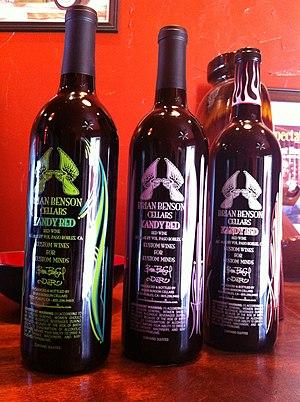
Bouteilles des Brian Benson Cellars
Une région viticole américaine est une zone viticole aux particularités géographiques spécifiques, et dont les limites sont définies par l'Alcohol and Tobacco Tax and Trade Bureau du gouvernement américain. Le TTB définit ces régions à la requête de viticulteurs et d'autres parties. Au 23 mai 2007, il existait 187 AVA dans 30 États américains, dont plus d'une centaine en Californie.